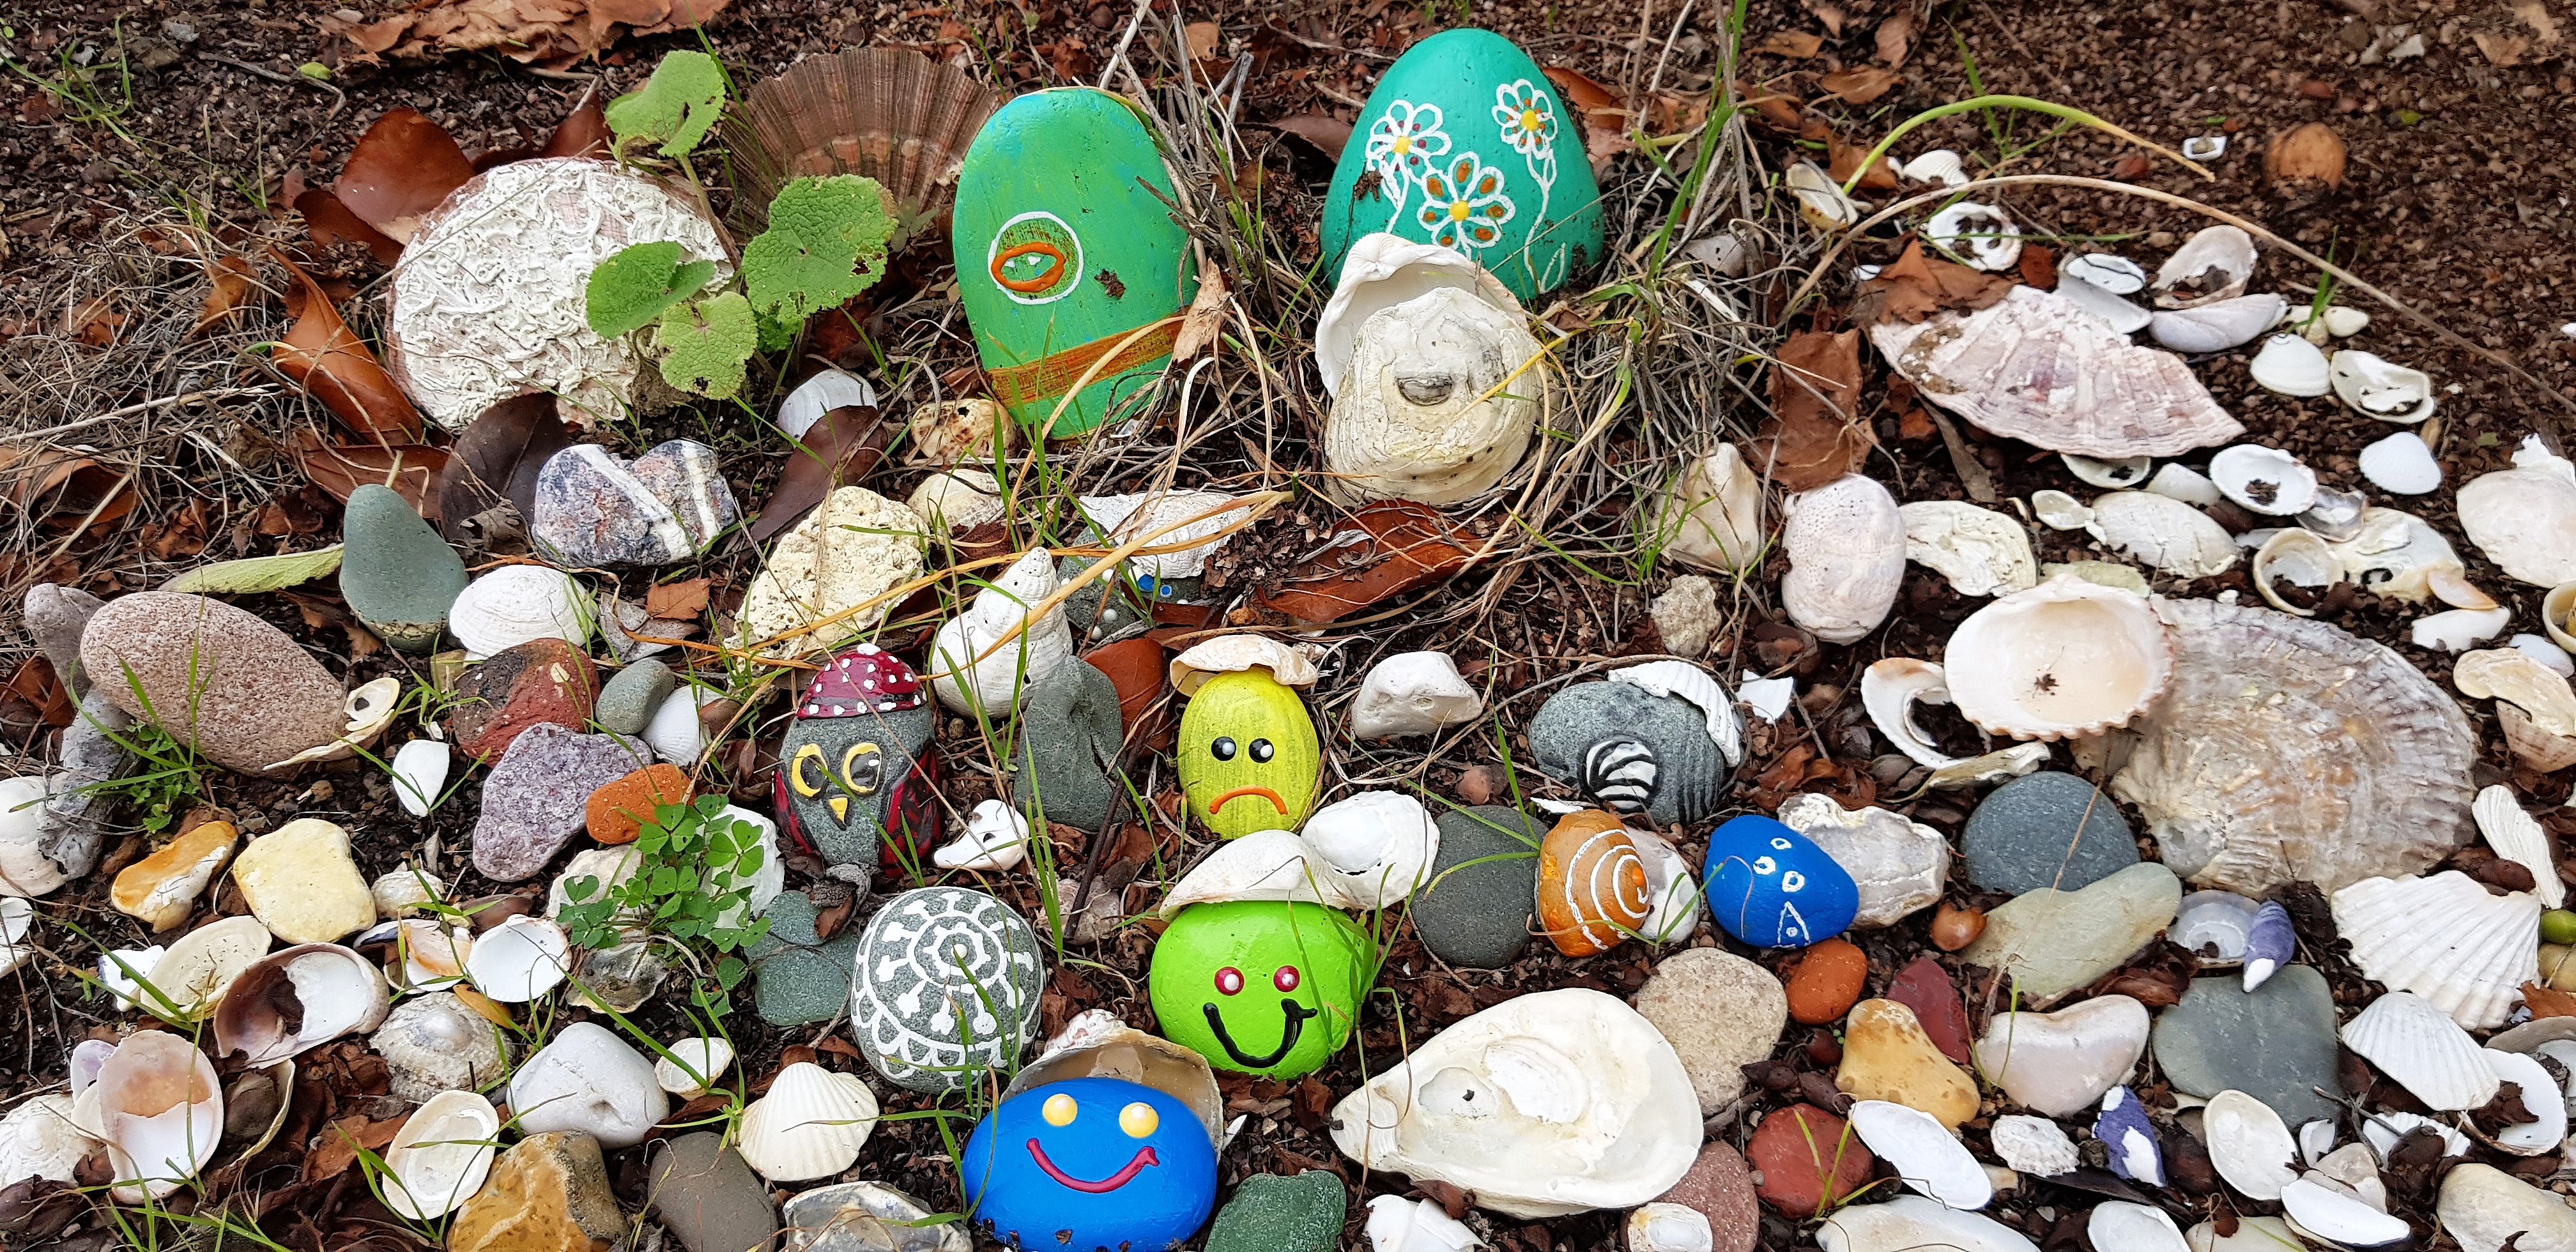
sails, colors, smiley, artland, roller, funny, egg, waste, litter, plastic